Stopped-flow

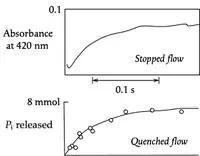
Comparison of stopped flow with quenched flow for nitrogenase from "Klebsiella pneumoniae"

The "pulsed quenched-flow" method, introduced by Alan Fersht and Ross Jakes, eliminates the need for a long reaction tube. In this approach, the reaction is initiated as in a stopped-flow experiment, but quenching is performed using a third syringe, which delivers the quenching agent at a precise, pre-set time after initiation.